Military of the Mamluk Sultanate

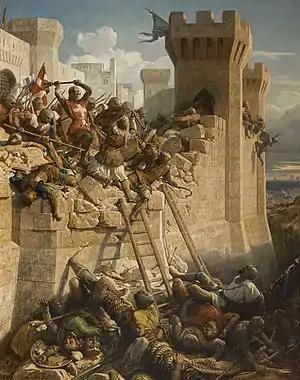
Siege of Acre (1291)

A lot of senior Egyptian commanders appeared in the army at that time, the most famous of whom were Emir Saad al-Din bin Ghurab, Emir Izz al-Din al-Kawrani, Emir Alaa el-Din bin el-Emam, Emir Salah al-Din Khalil bin Aram, Emir Alaa al-Din al-Tablawi, Emir Ahmad al-Taylouni bin al-Muhandis, Emir Fakhr al-Din Iyas al-Jarjawi, Ibn bint el-Aqsarayi, Emir Hamo Lajin, Emir Fakhr al-Din al-Qibti and others.